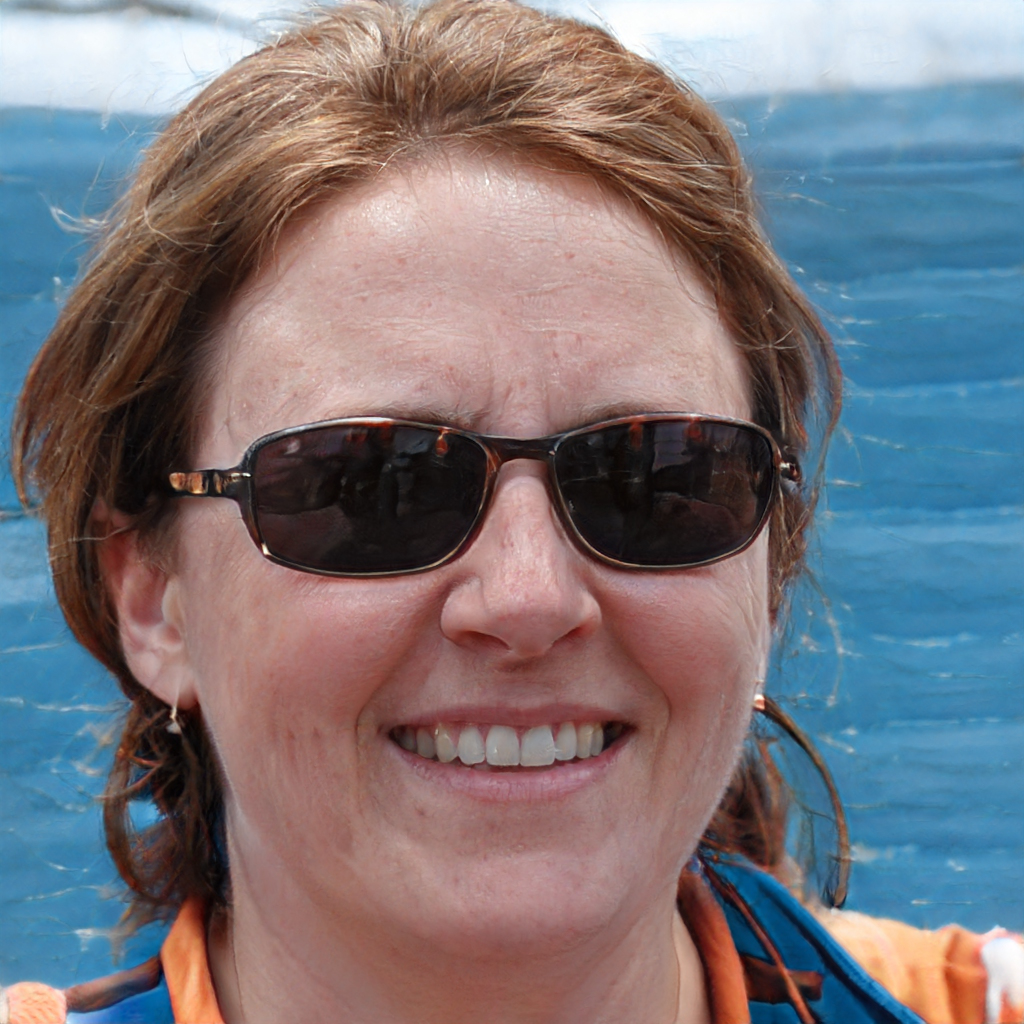
Portrait style: Real Portrait